Ray Mabus

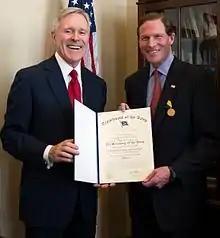
Secretary of the Navy Ray Mabus presents the Navy Distinguished Public Service Medal to U.S. Senator Richard Blumenthal (D-CT)

Mabus has been awarded the U.S. Department of Defense Distinguished Public Service Award, the U.S. Army's Distinguished Civilian Service Award, the Martin Luther King Jr. Social Responsibility Award from the King Center for Nonviolent Social Change in Atlanta, the National Wildlife Federation Conservation Achievement Award, the King Abdulaziz Award from the Kingdom of Saudi Arabia, and the Mississippi Association of Educators' Friend of Education Award.